Pacific Mail Steamship Company

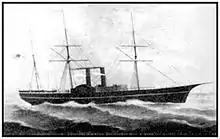
The S.S. Golden Gate entered the San Francisco to Panama City service in November 1851 and was lost off Manzanillo, Mexico on July 27, 1862.

While docked at San José de Guatemala, the Pacific Mail steamship "SS Acapulco" was involved in the "Barrundia Affair" of 1890. General Juan Martín Barrundia, a Guatemalan rebel general wanted by the Guatemalan government, was killed aboard ship after an attempted arrest by Guatemalan police, who hauled down the American flag and raised the Guatemalan flag in its place. The affair led to the recall of the U.S. Minister to Central America, Lansing Bond Mizner, by President Benjamin Harrison.